Invader (2012 film)

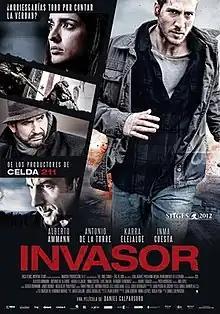
Theatrical release poster

Invader is a 2012 Spanish-French action thriller film directed by Daniel Calparsoro which stars Alberto Ammann, Antonio de la Torre, Karra Elejalde and Inma Cuesta. It is based on Fernando Marías's 2003 novel "Invasor".